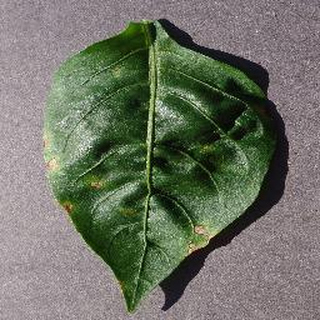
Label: bell_pepper_bacterial_spot